Blaise Compaoré

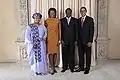
Compaoré with US President Barack Obama

In June 2014 Compaoré's ruling party, the Congress for Democracy and Progress (CDP), called on him to organise a referendum that would allow him to alter the constitution in order to seek re-election in 2015. Otherwise, he would be forced to step down due to term limits.